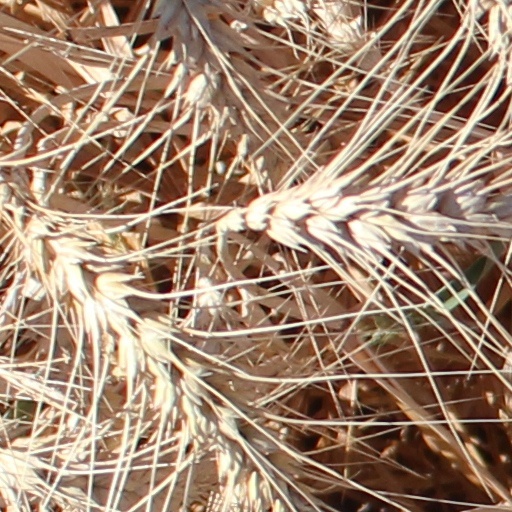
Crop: wheat